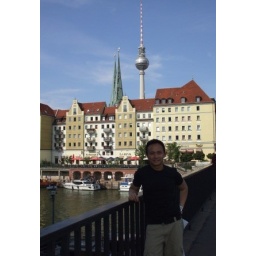
Bridge over the river with the Fernsehturm (the TV Tower on Alexander Platz) in the background.